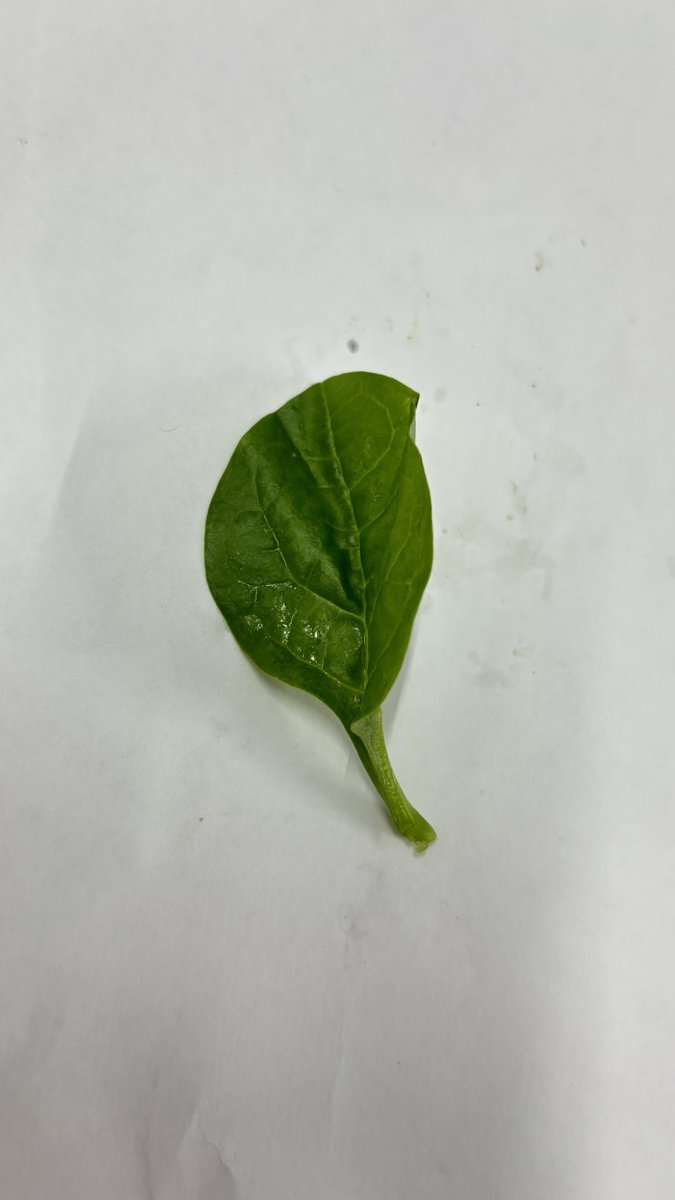
Label: Healthy-Leaf